New Forest

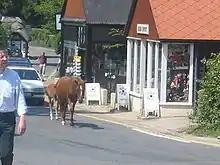
Ponies walking the streets in Burley

Commoners' cattle, ponies and donkeys roam throughout the open heath and much of the woodland, and it is largely their grazing that maintains the open character of the Forest. They are also frequently seen in the Forest villages, where home and shop owners must take care to keep them out of gardens and shops. The New Forest pony is one of the indigenous horse breeds of the British Isles, and is one of the New Forest's most famous attractions – most of the Forest ponies are of this breed, but there are also some Shetlands and their crossbreeds.